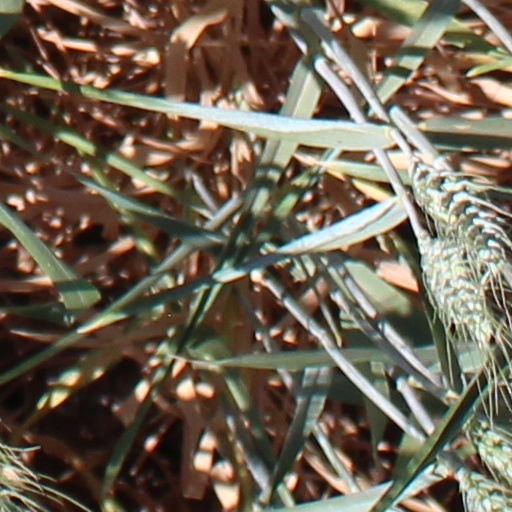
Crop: wheat